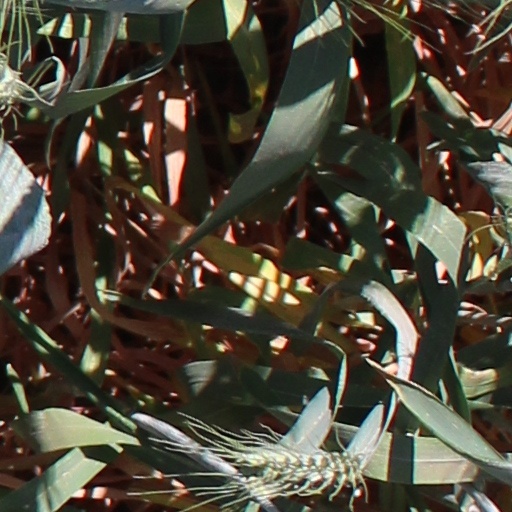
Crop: wheat